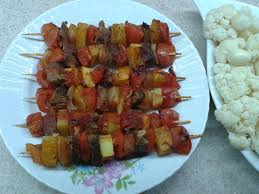
Yemek: kebap